Attack on Hutchinson

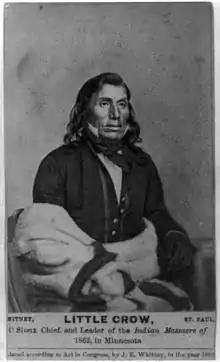
Chief Little Crow in 1862

By September 2, Little Crow had moved north out of the Minnesota River Valley and camped near the town of Acton, where the murders that began the Dakota Uprising has occurred on August 17. Nearby was 55-64 men of the 10th Minnesota Infantry Regiment under Captain Richard Strout. Little Crow and his subordinate, Walker Among Stones, attacked the 10th Minnesota in two groups shortly after they marched off at dawn on September 3, but failed to overwhelm them. After breaking through the Dakota line, Strout put up a fighting retreat to the city of Hutchinson where his command would take shelter in the stockade.